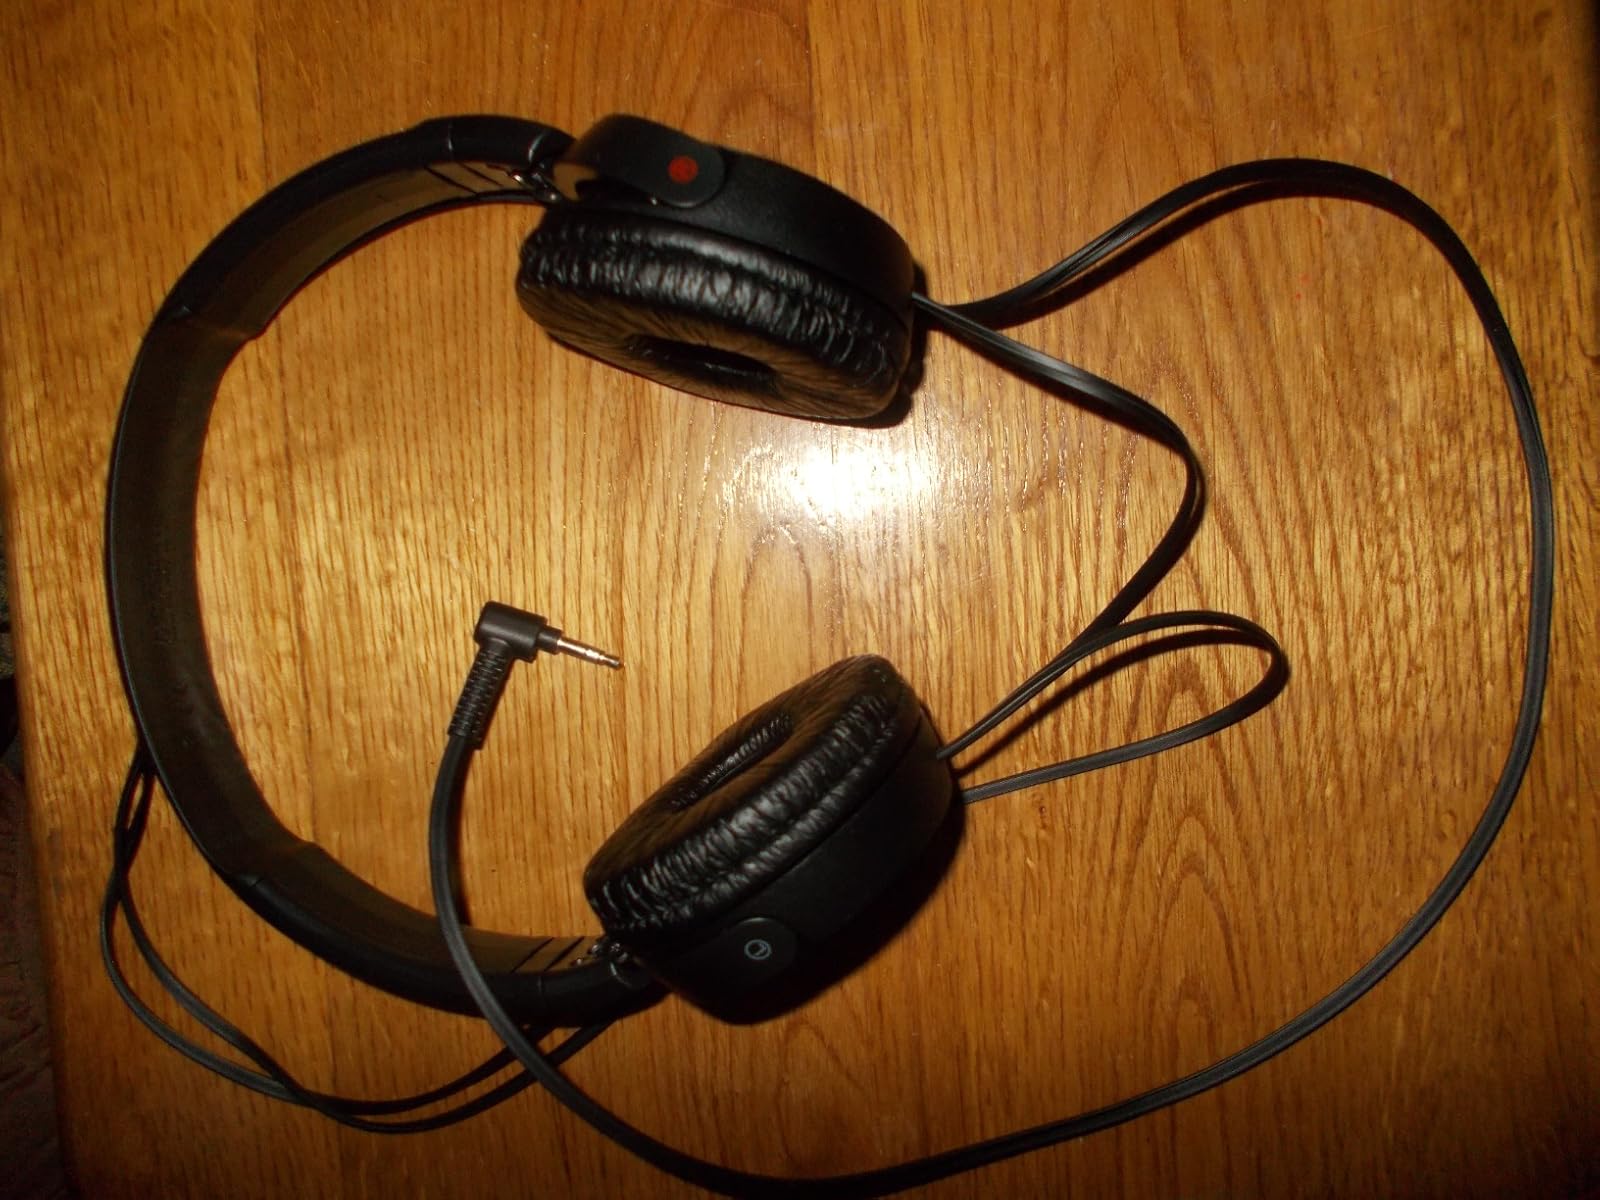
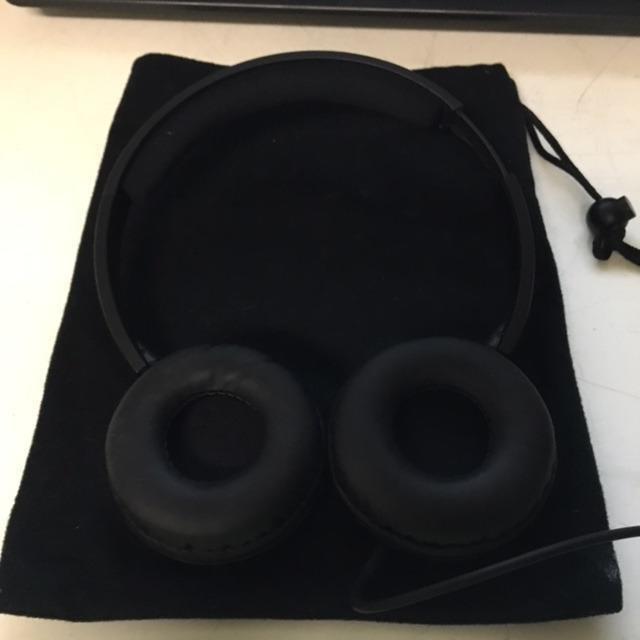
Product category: headphones
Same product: no